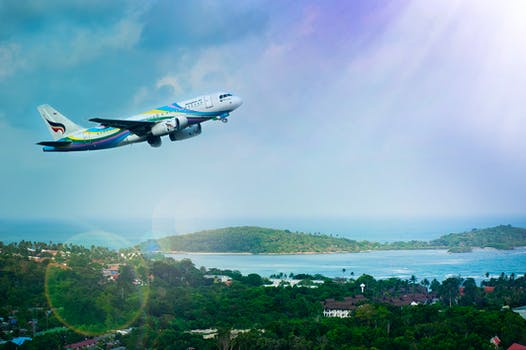
Label: No Watermark